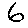
Label: 6